Cheney Odd Fellows Hall

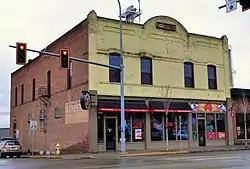
The Cheney Odd Fellows Hall in 2015

The Cheney Odd Fellows Hall in Cheney, Washington is a historic building that was built in 1904. It was listed on the National Register of Historic Places in 1990.